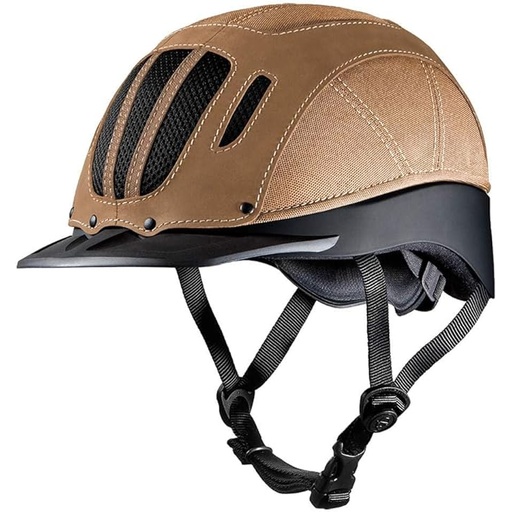
Troxel Tan Leather Sierra Riding Helmet Tan S
Brand: Troxel
About This Low profile Rugged leather andamp; nylon covering Mesh-covered vents SureFit Pro fit system FlipFold removable washable headliner with Air-Channel technology Overview Brand : Troxel Color : Tan Age Range (Description) : Adult Size : Small Special Feature : Lightweight
Category: Sporting Goods > Outdoor Recreation > Equestrian > Riding Apparel & Accessories > Equestrian Helmets